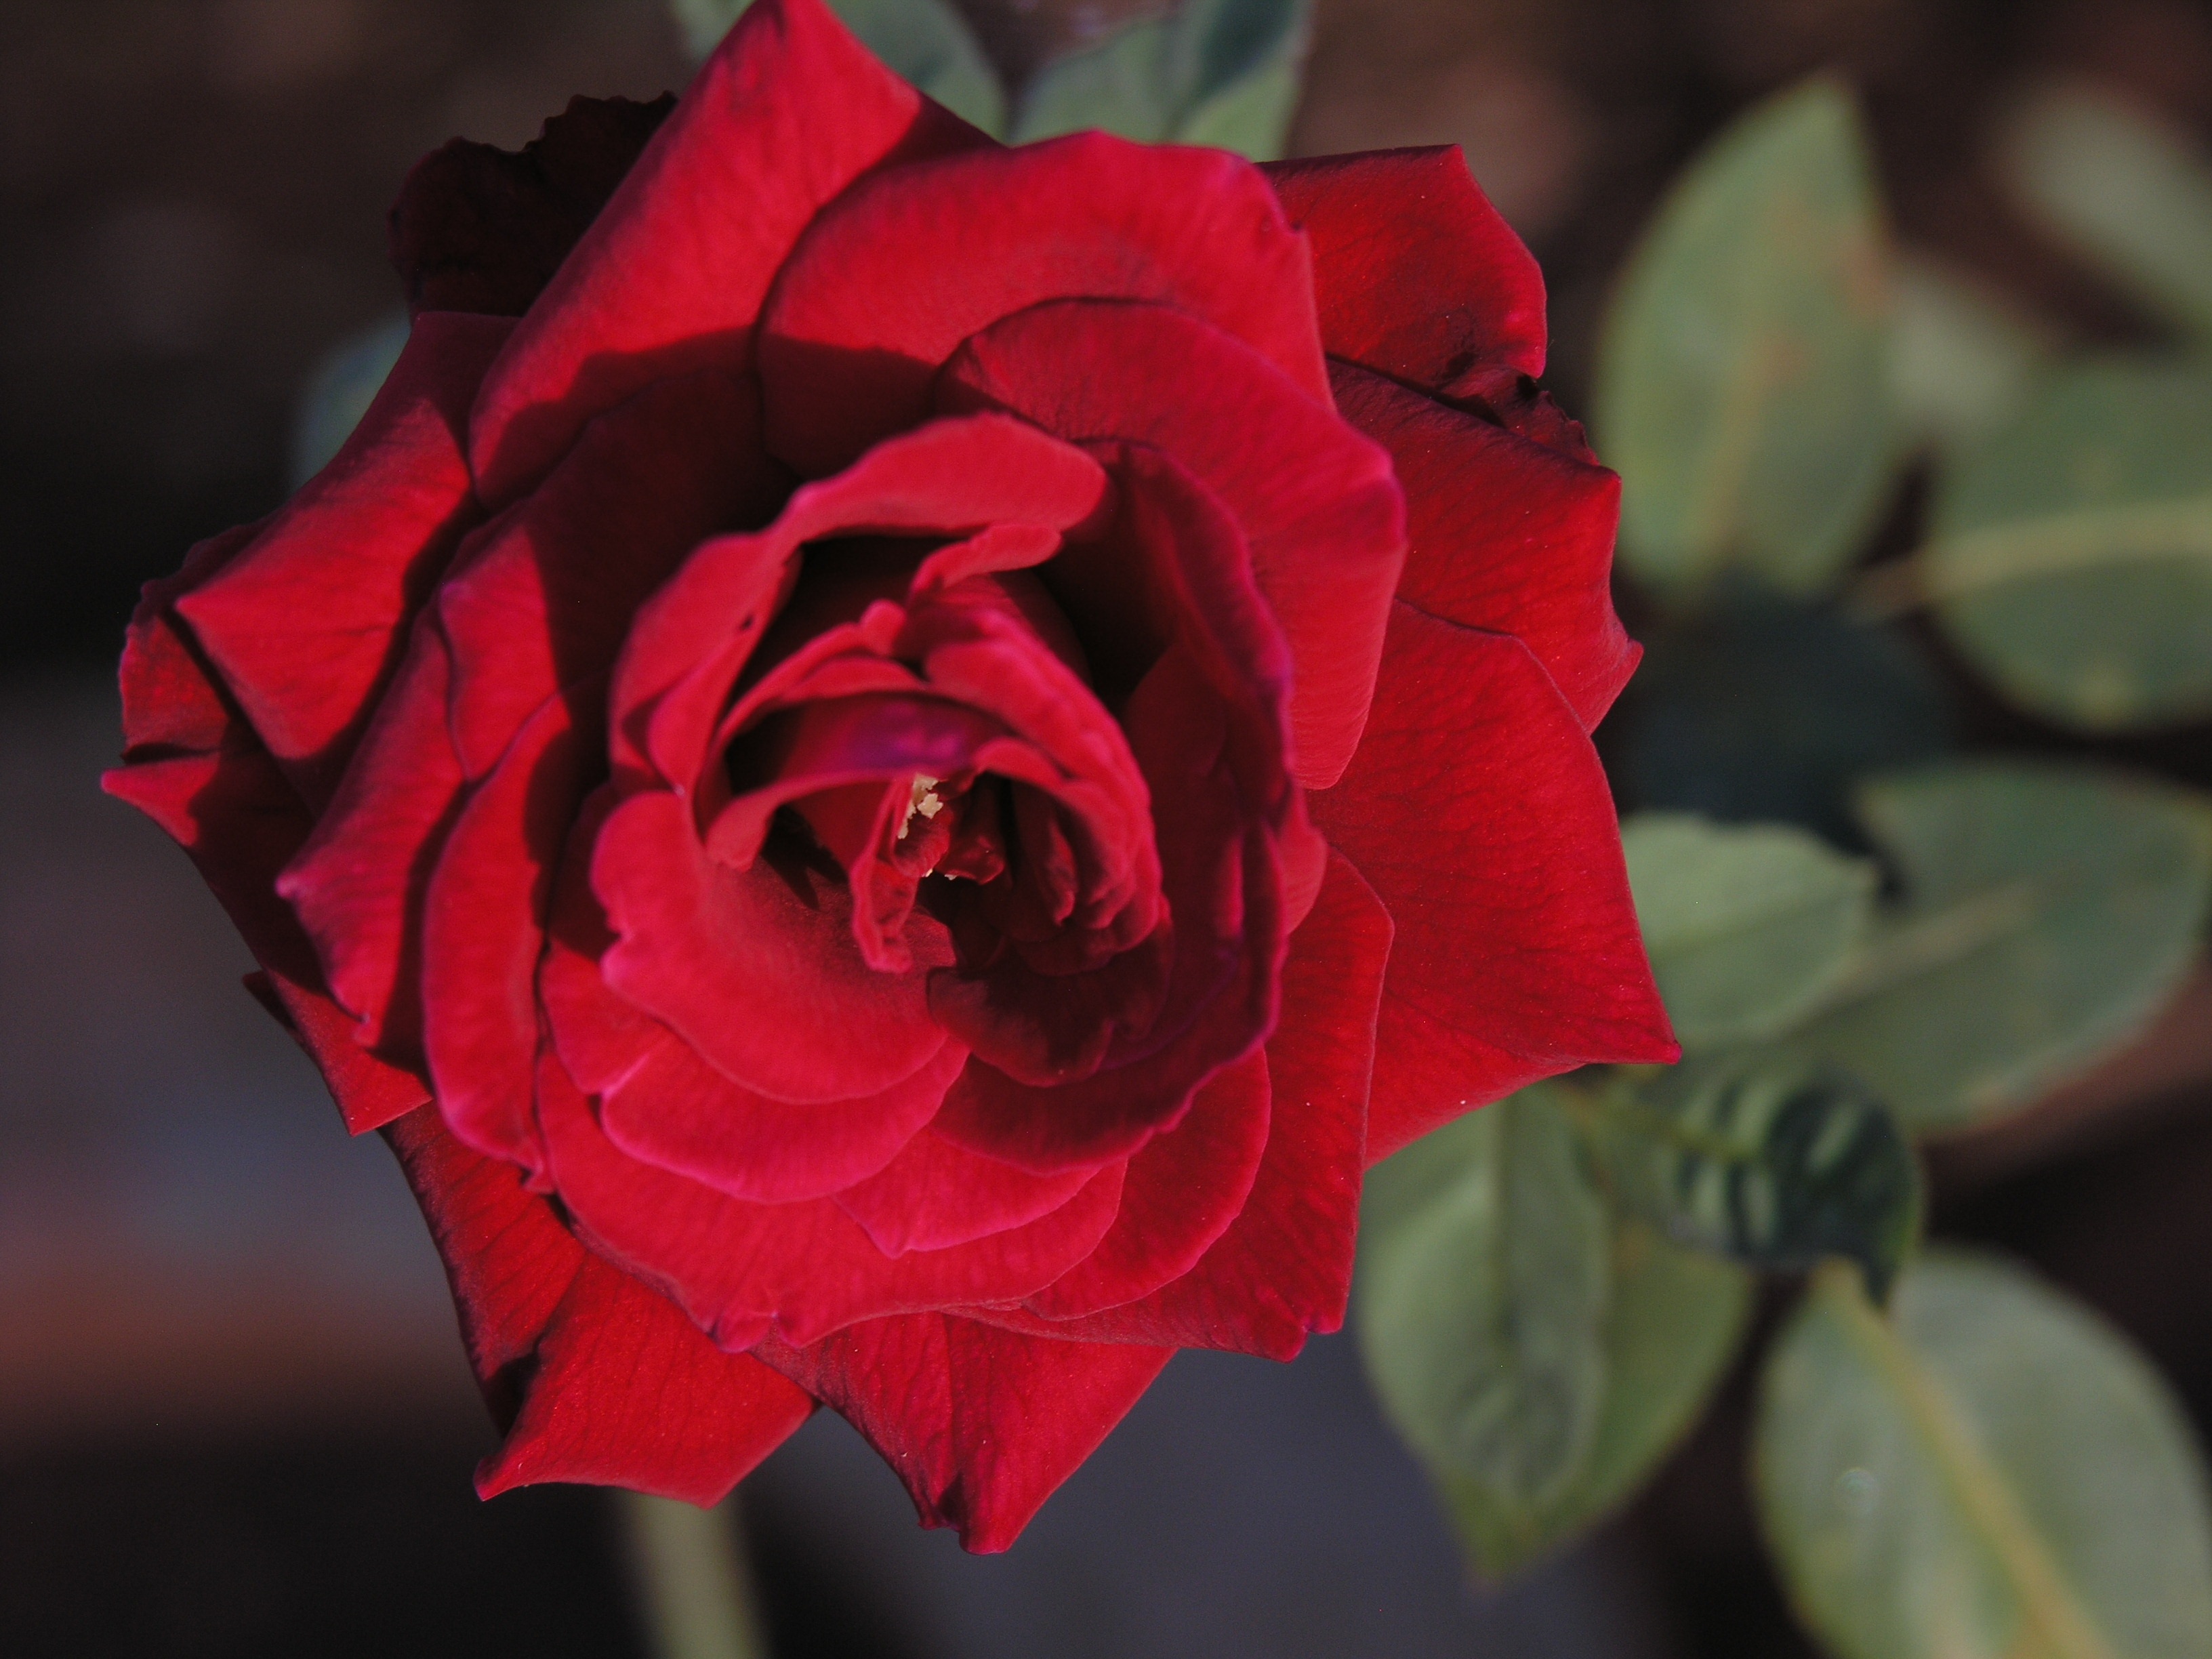
nature, plant, flower, petal, rose, red, pink, flora, red rose, close up, floribunda, macro photography, flowering plant, garden roses, rose family, plant stem, land plant, rose order